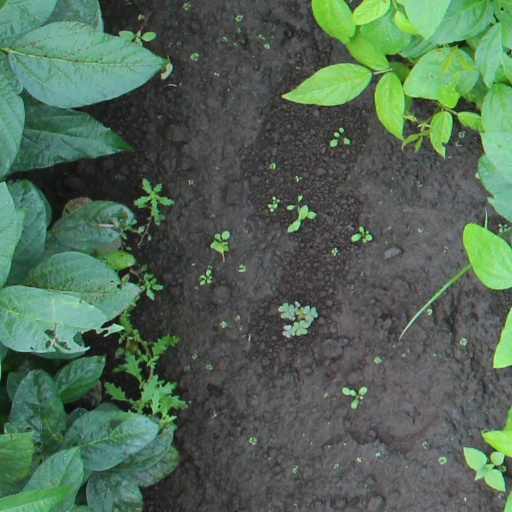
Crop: soybean